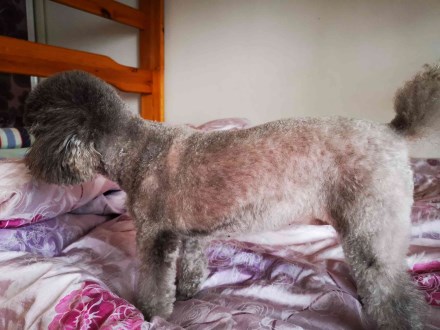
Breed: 7449-n000128-teddy